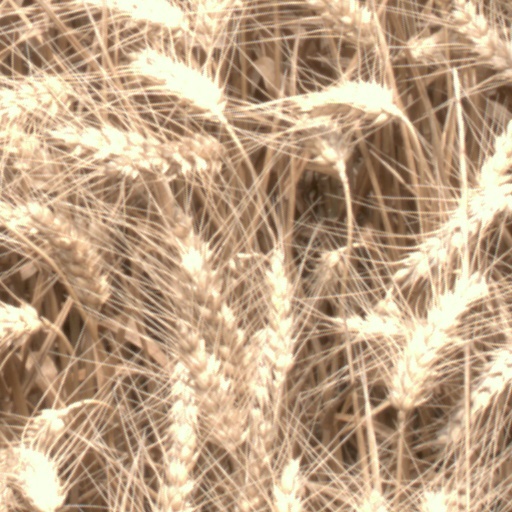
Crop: wheat